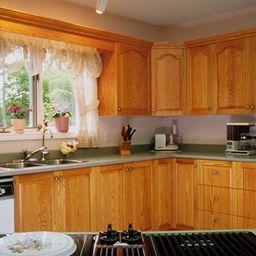
Room type: kitchen